Joe Santos

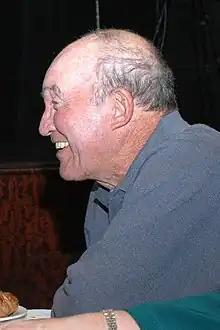
Santos in 2009

Joe Santos (born Joseph John Minieri Jr.; June 9, 1931 – March 18, 2016) was an American film and television actor, best known as Sgt. Dennis Becker (later Lieutenant), the friend of James Garner's character on the NBC crime drama "The Rockford Files".